Rodger Page

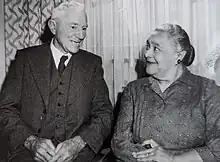
Page with Sālote in the early 1960s

Page retired to Sydney in 1946. His last major public appearance as church president had been to officiate at the 1945 celebrations to mark the centenary of King George Tupou I, a major event attended by Fijian and Samoan chiefs as well as British representatives. During World War II his brother Harold and nephew Robert had been killed by the Japanese.